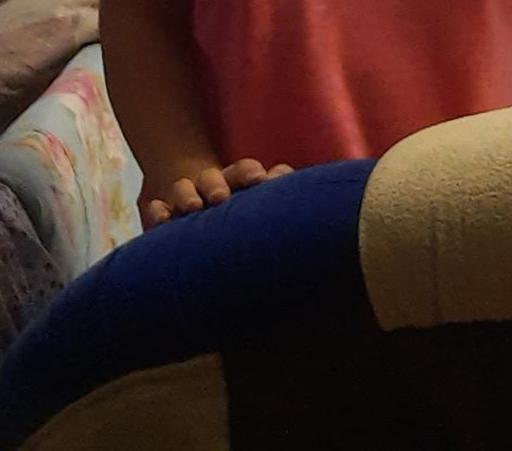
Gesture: no_gesture